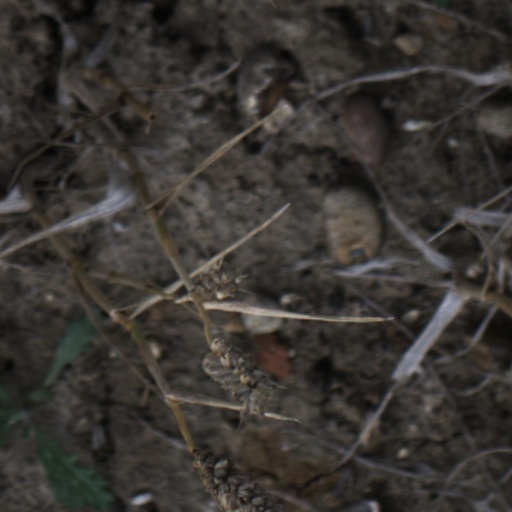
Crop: wheat